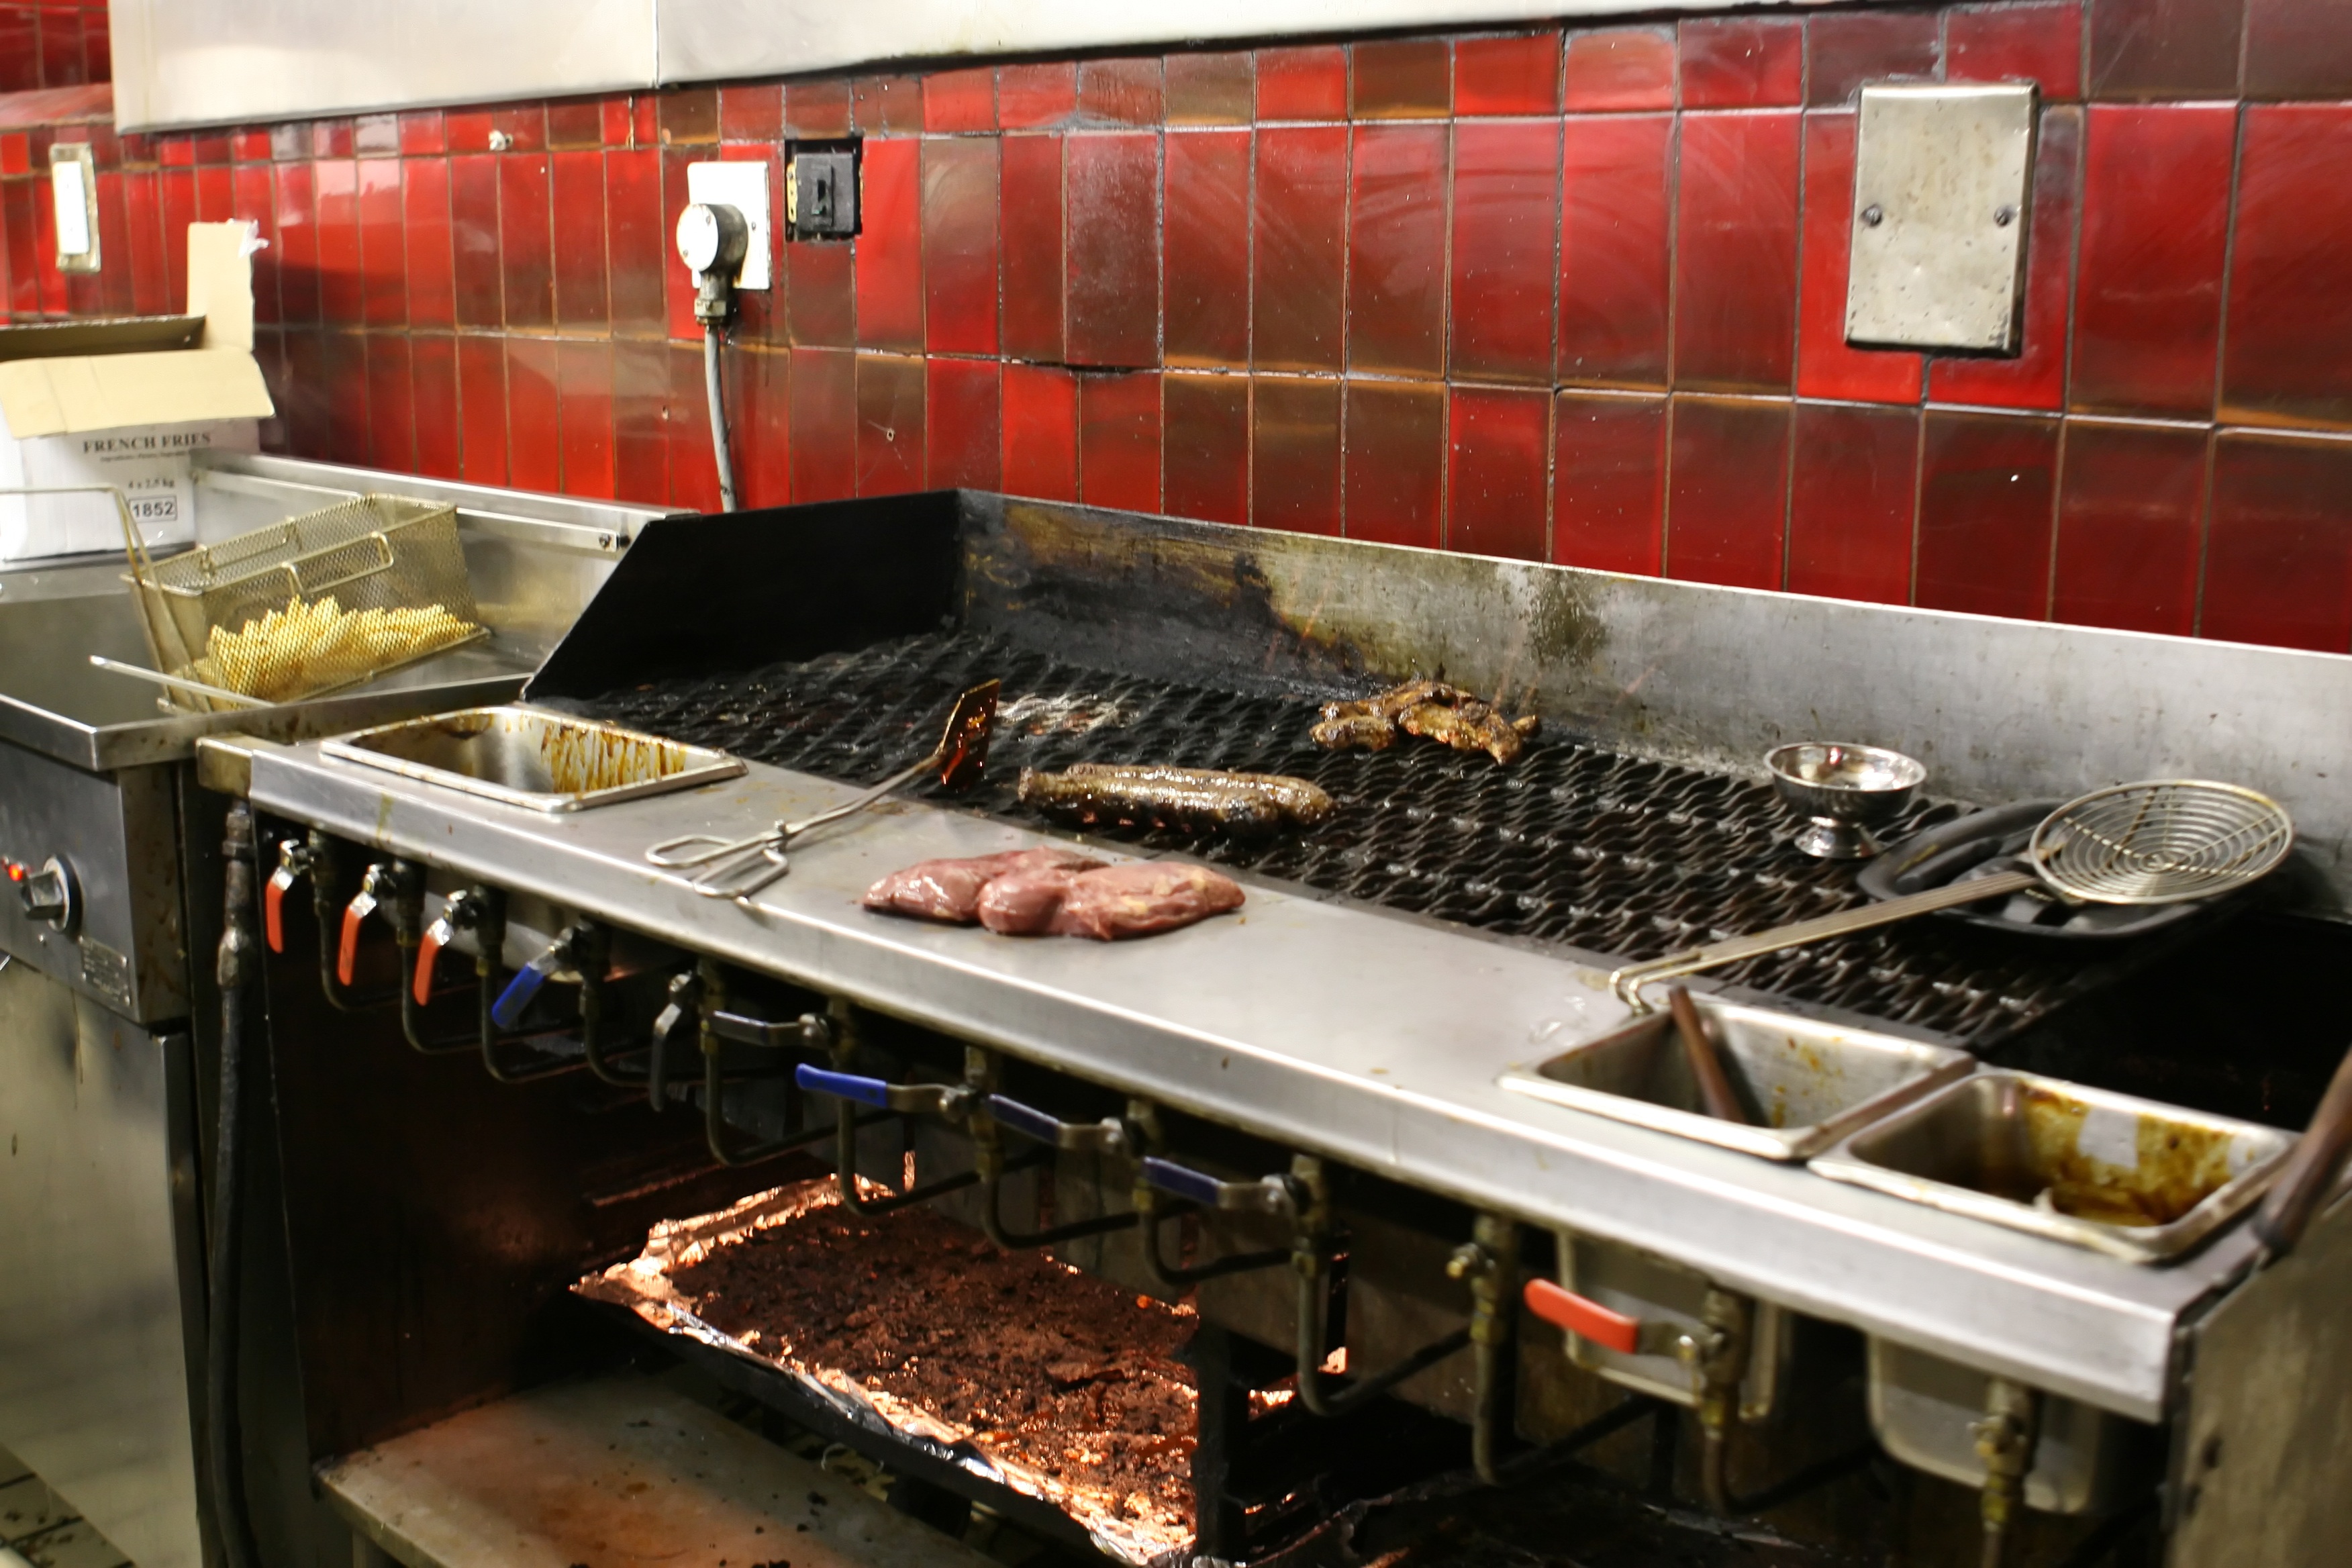
table, abstract, restaurant, summer, orange, dish, meal, food, red, cooking, color, fresh, kitchen, bbq, barbeque, flame, fire, diner, room, juicy, healthy, meat, lunch, barbecue, cuisine, beef, health, chef, burger, steak, countertop, cook, grill, lamb, sausage, fat, nutrition, dining, hotdog, fast, dine, grilled, plates, unhealthy, chops, barbecue grill, charbroiled, outdoor grill